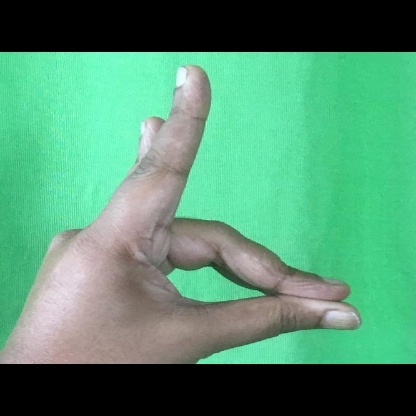
Mudra: Simhamukham